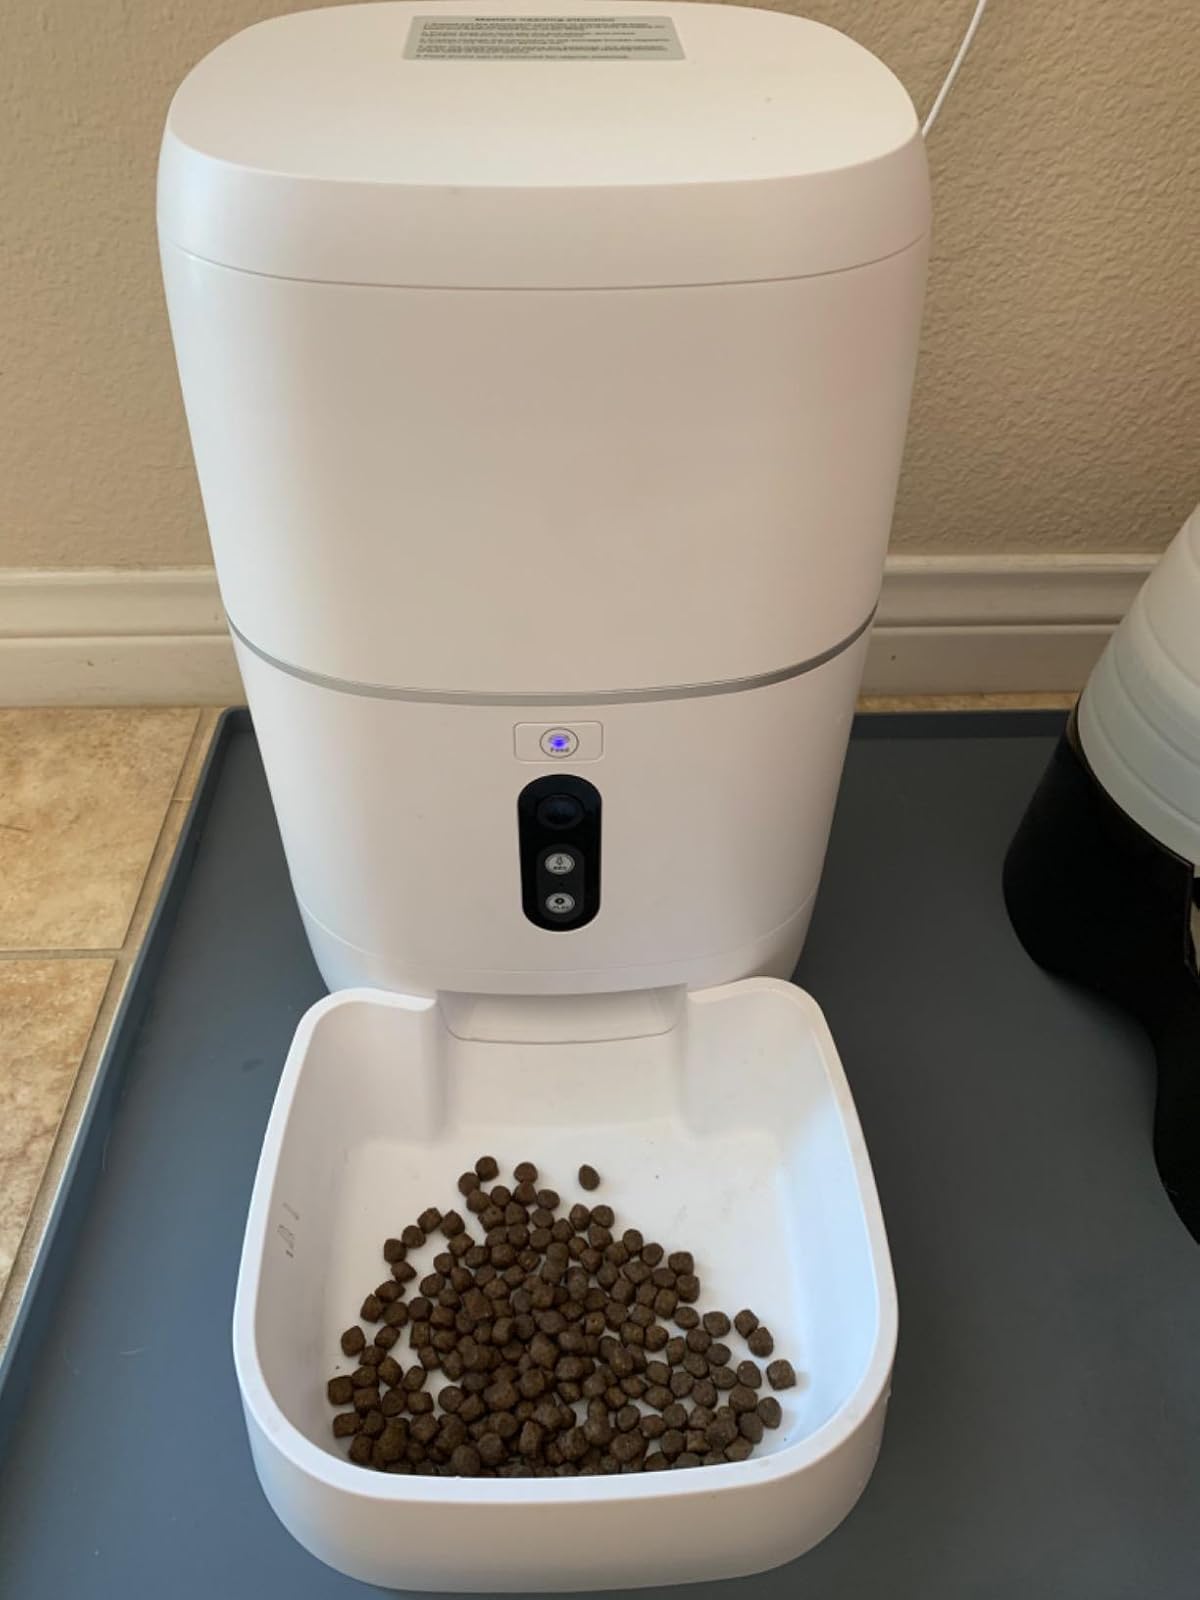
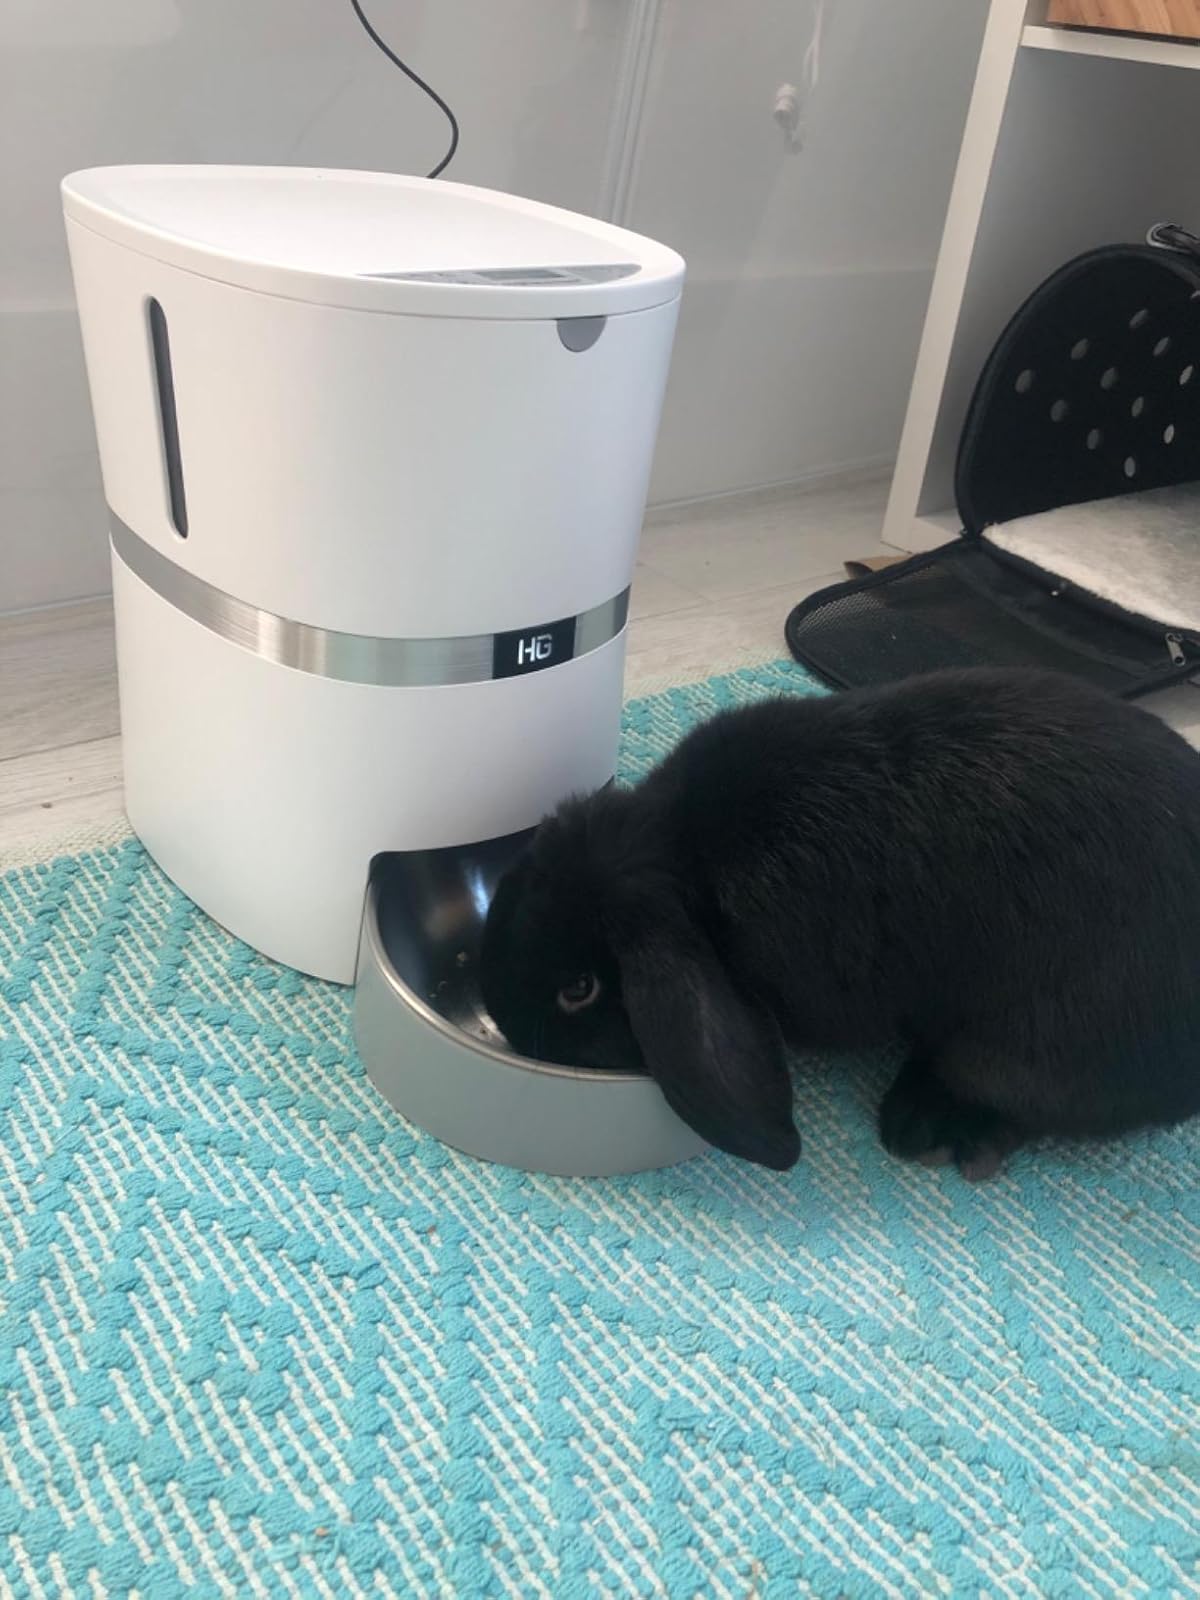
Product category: items_feeder
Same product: no